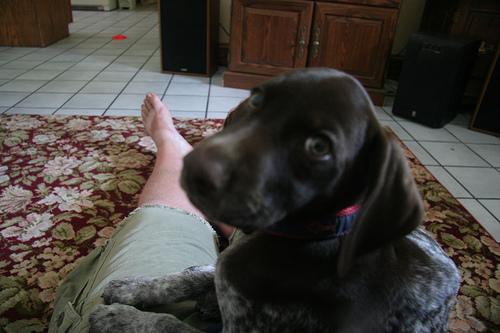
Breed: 211-n000059-German_short_haired_pointer